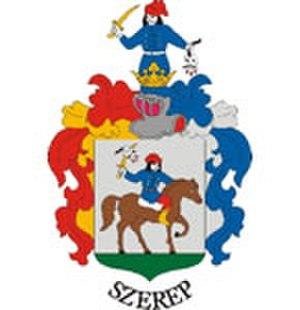
Szerep est un village et une commune du comitat de Hajdú-Bihar en Hongrie.